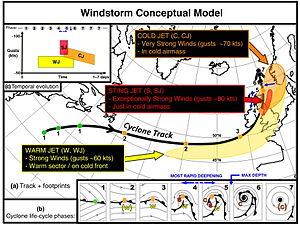
Les tempêtes hivernales européennes sont des cyclones extratropicaux puissants qui affectent le continent européen donnant des vents violents et des précipitations intenses. Elles se forment surtout à la fin de l'automne et en hiver alors que le contraste de température entre la mer et l'air est le plus marqué. La moyenne saisonnière d’événement extrême de vent est de 4,6 tempêtes durant cette période.